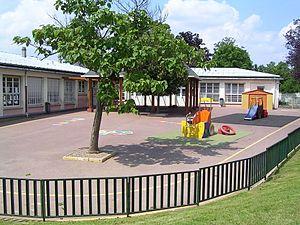
Benoît Malon, né à Précieux le 23 juin 1841, mort à Asnières-sur-Seine le 13 septembre 1893, est un communard, franc-maçon, internationaliste, journaliste et écrivain français. Il joua un rôle important dans l'histoire du mouvement ouvrier international et surtout français.